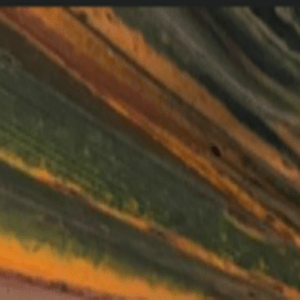
Label: Manganese Deficiency